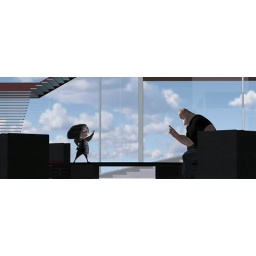
He's sitting in his chair, she's out on the table. It's clear who will win.